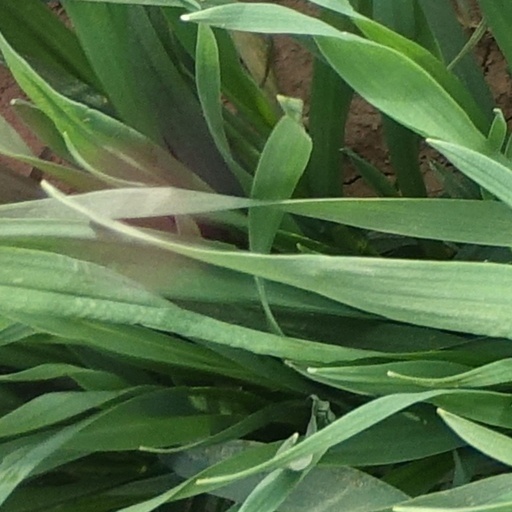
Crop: wheat